The Secretary of Dreams

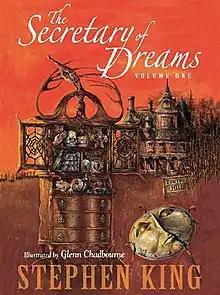
First edition Illustrated by Glenn Chadbourne

The following are the heavily illustrated versions of Stephen King's original texts that are included in "Volume 1":